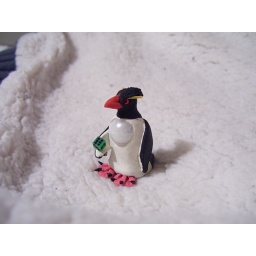
Sculpey with a white marble in his chest and a green die earing through his flipper.